Ling Gill

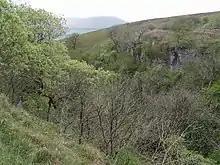
View across the valley

Ling Gill is a gill (or narrow valley) in the Yorkshire Dales in North Yorkshire, England. Cam Beck, a tributary of the River Ribble, flows through the gill.